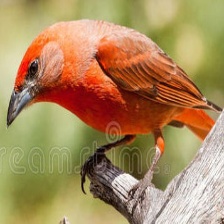
Species: HEPATIC TANAGER
Scientific name: PIRANGA FLAVA